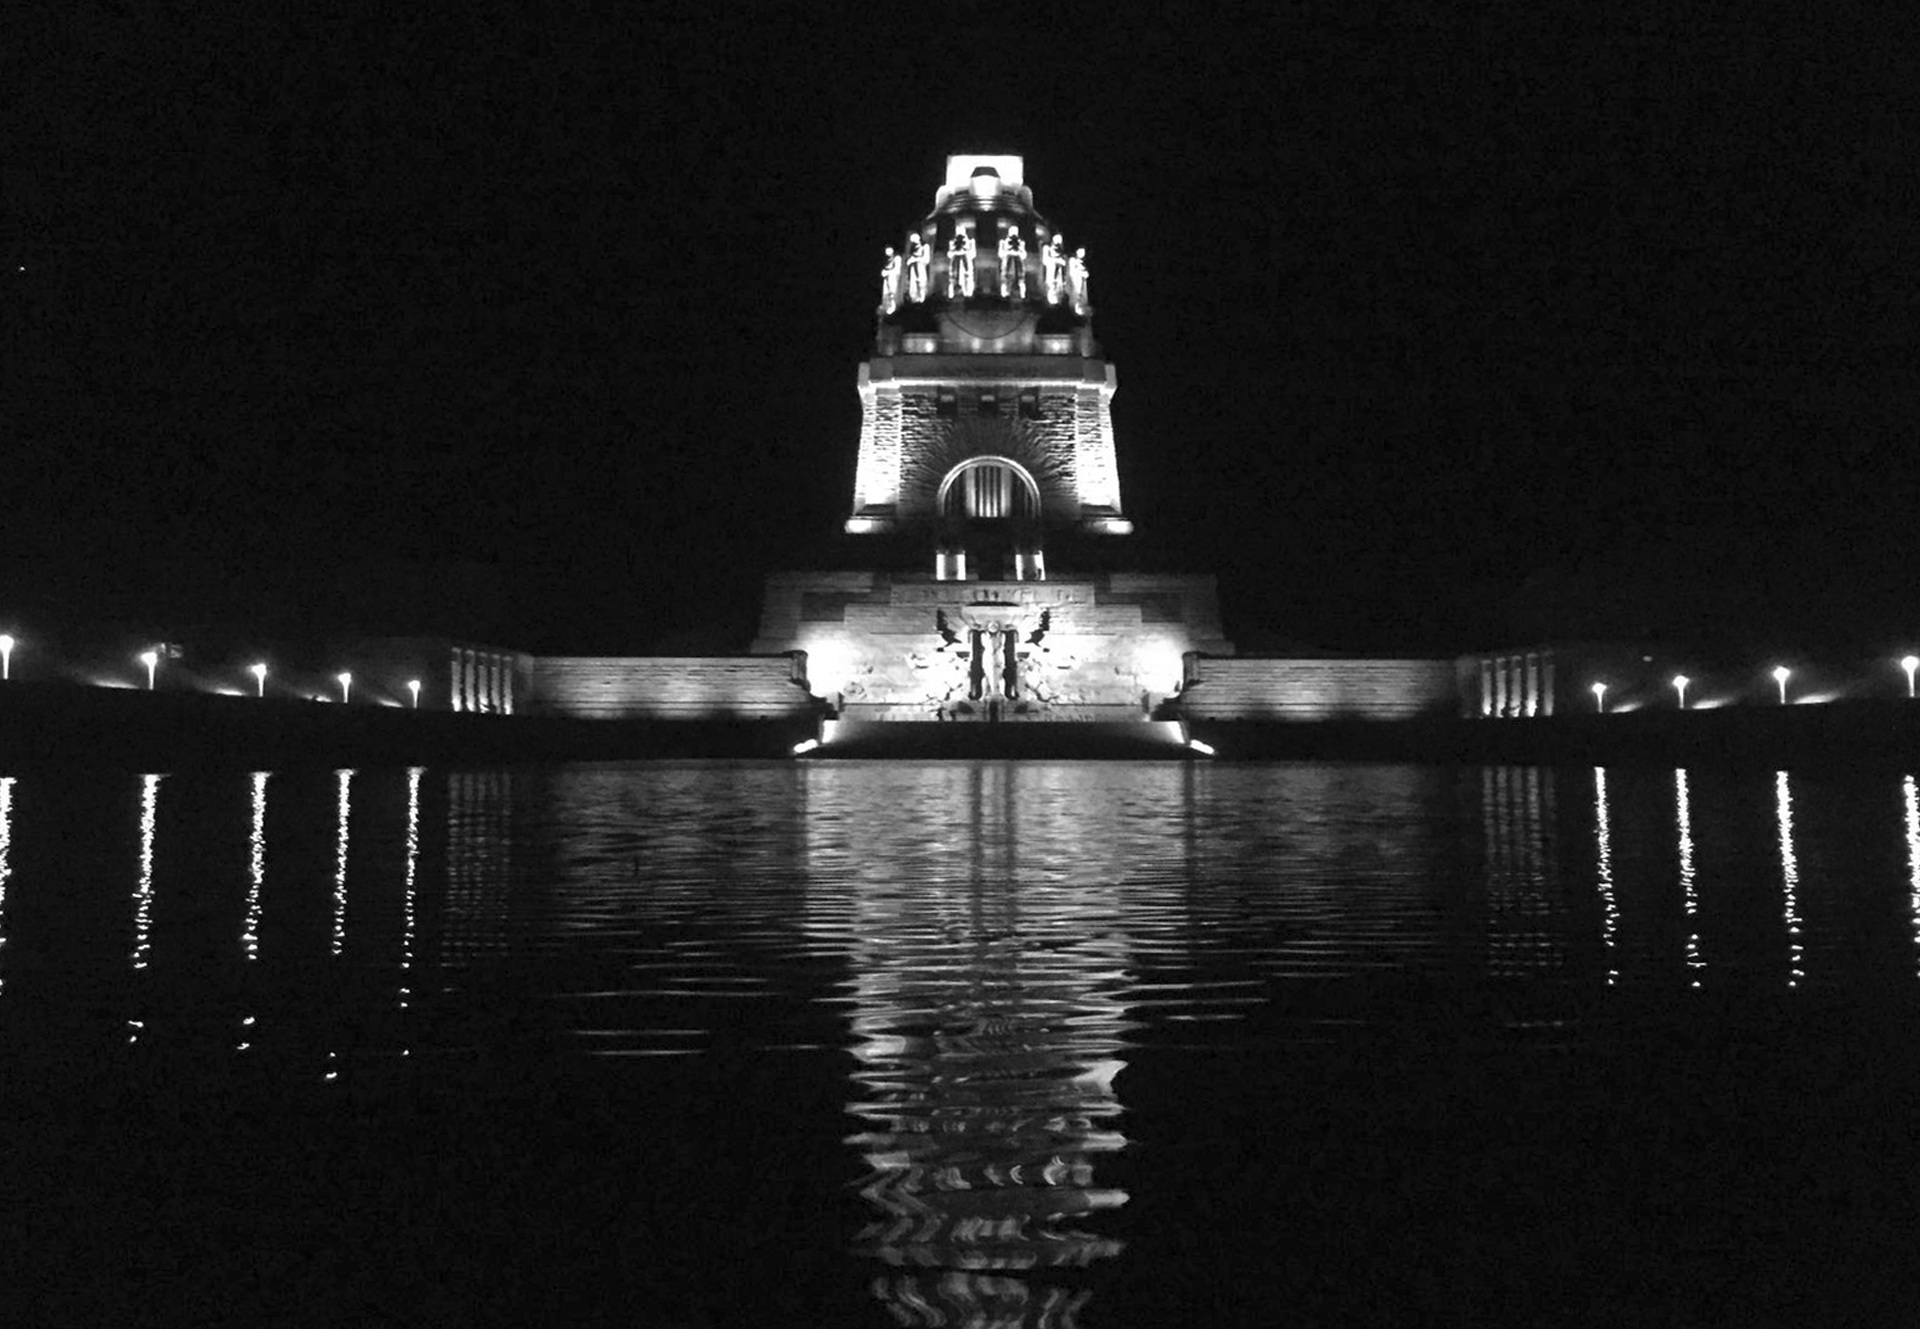
light, black and white, architecture, night, monument, reflection, tower, landmark, darkness, monochrome, lighting, background, symmetry, v lkerschlachtdenkmal, monochrome photography, leipizg